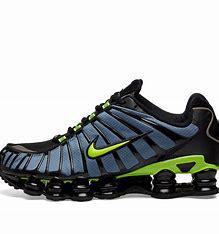
Brand: Nike
Model: Shox TL